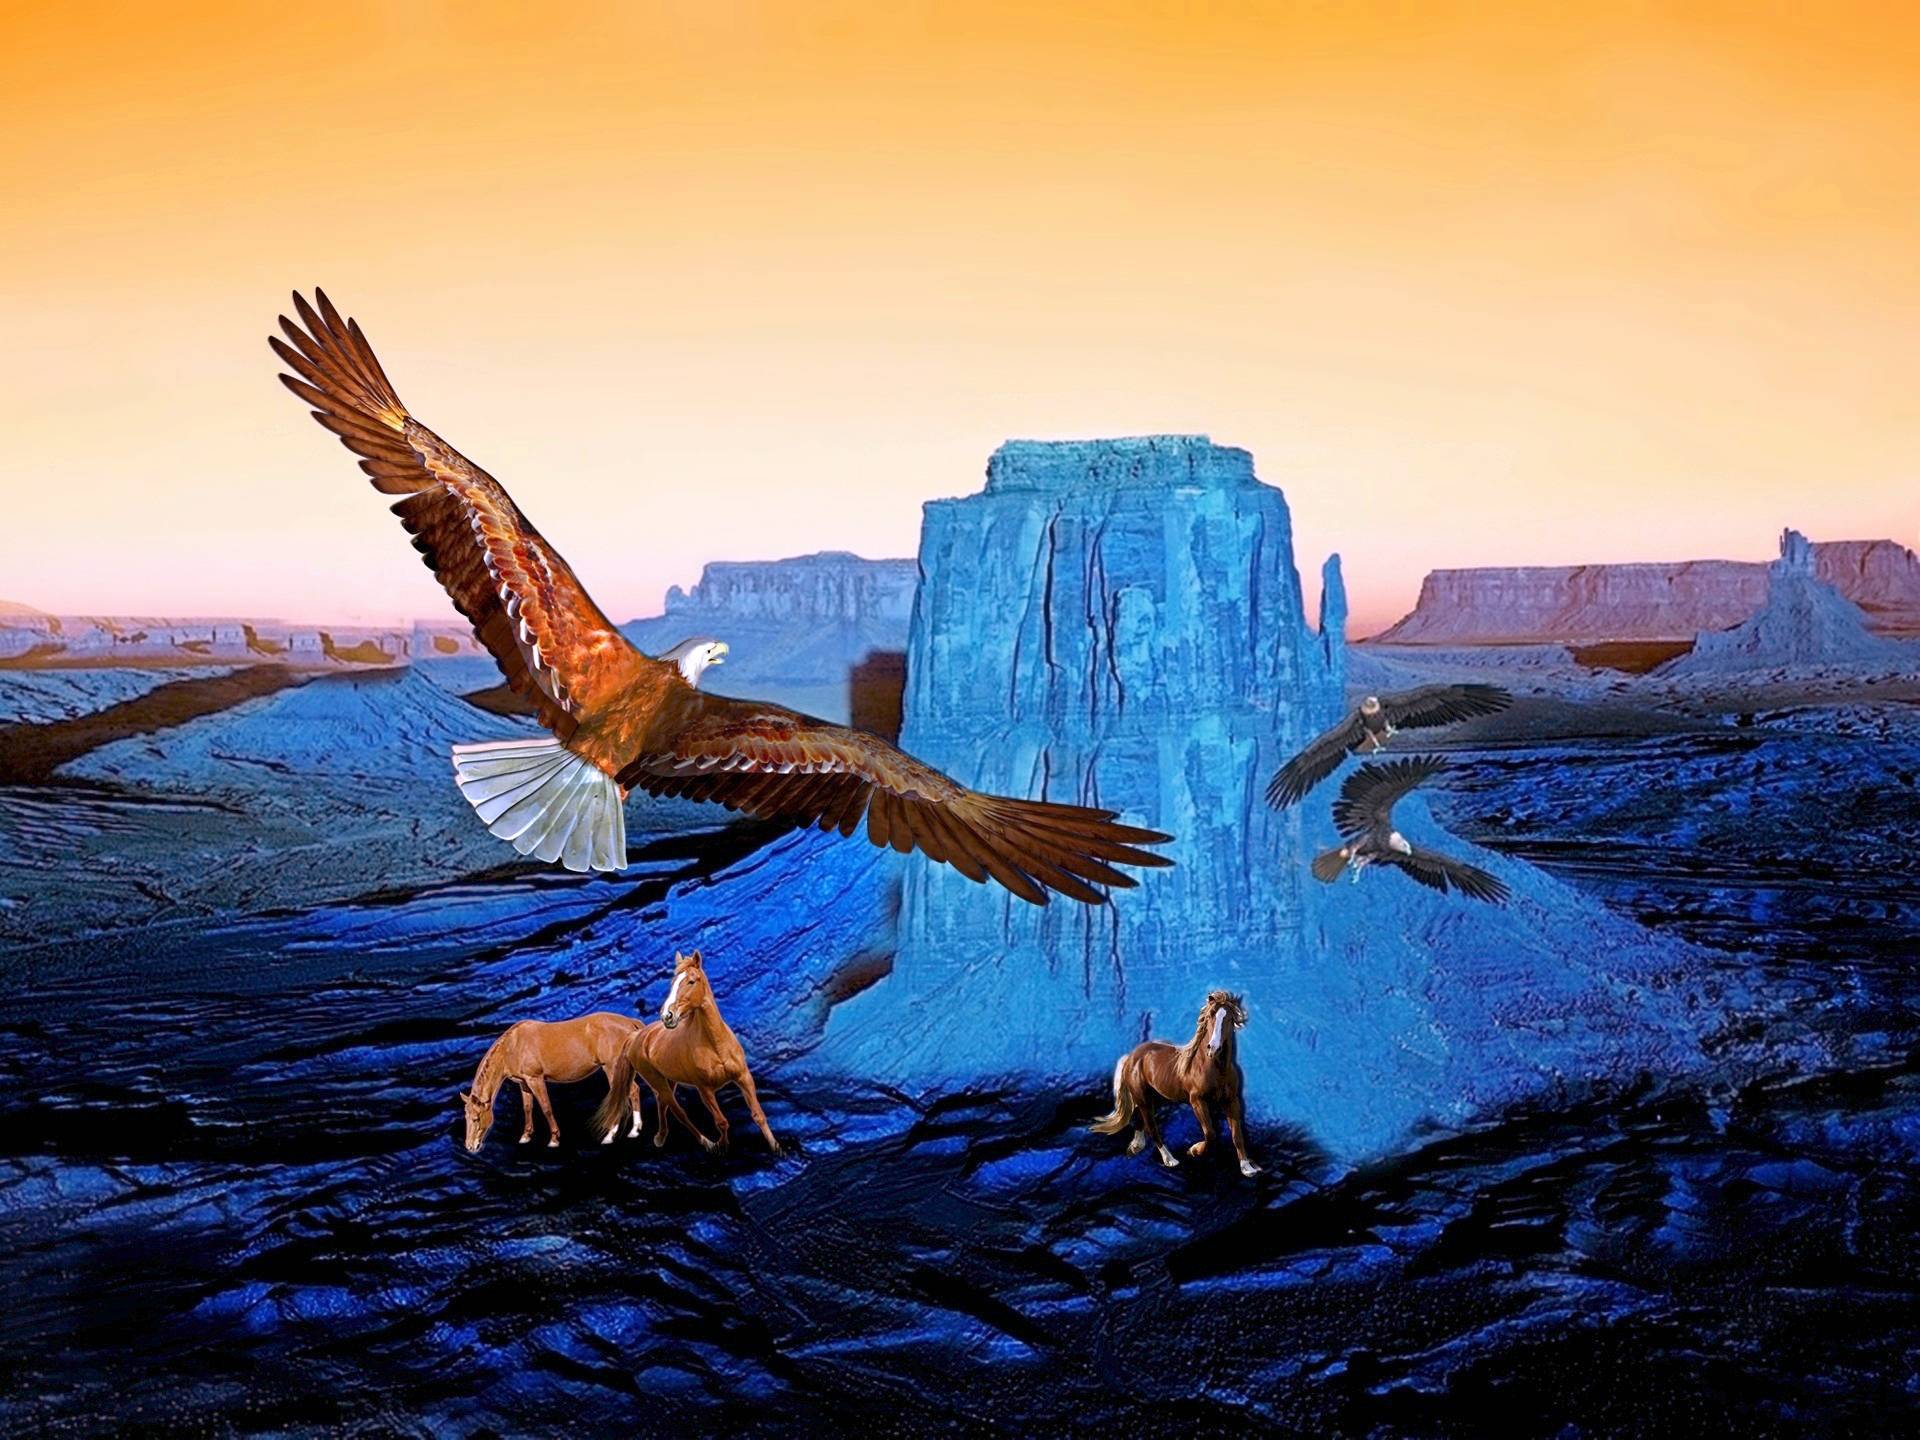
animals, nature, sky, bird, eagle, bird of prey, wildlife, reflection, seabird, accipitriformes, sea, landscape, ocean, wing, painting, cloud, stock photography, horizon, accipitridae, watercolor paint, bald eagle, illustration, falconiformes, cg artwork